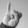
ASL letter: I